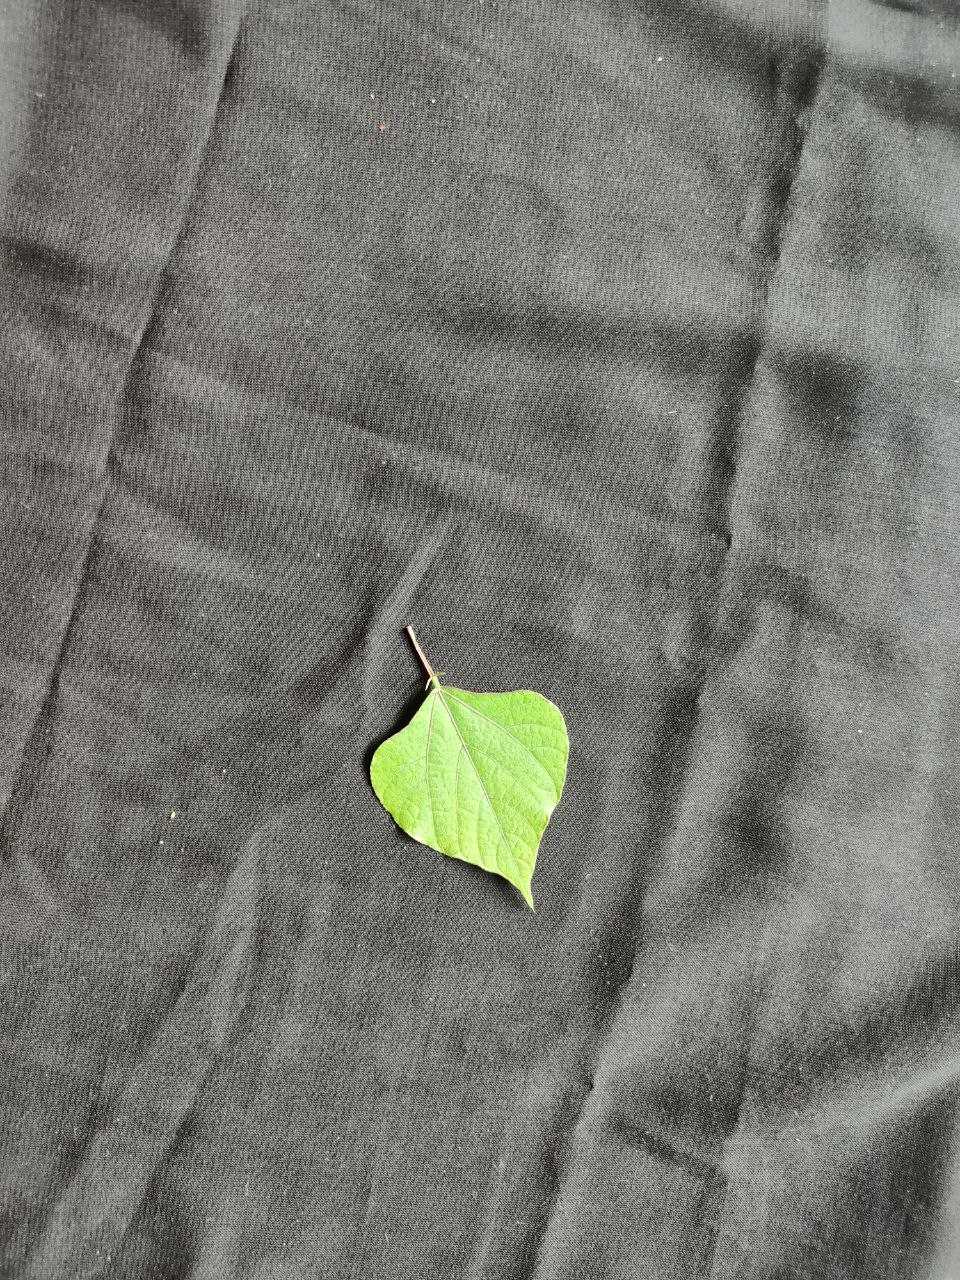
Crop: bean
Leaf condition: Fresh Leaf